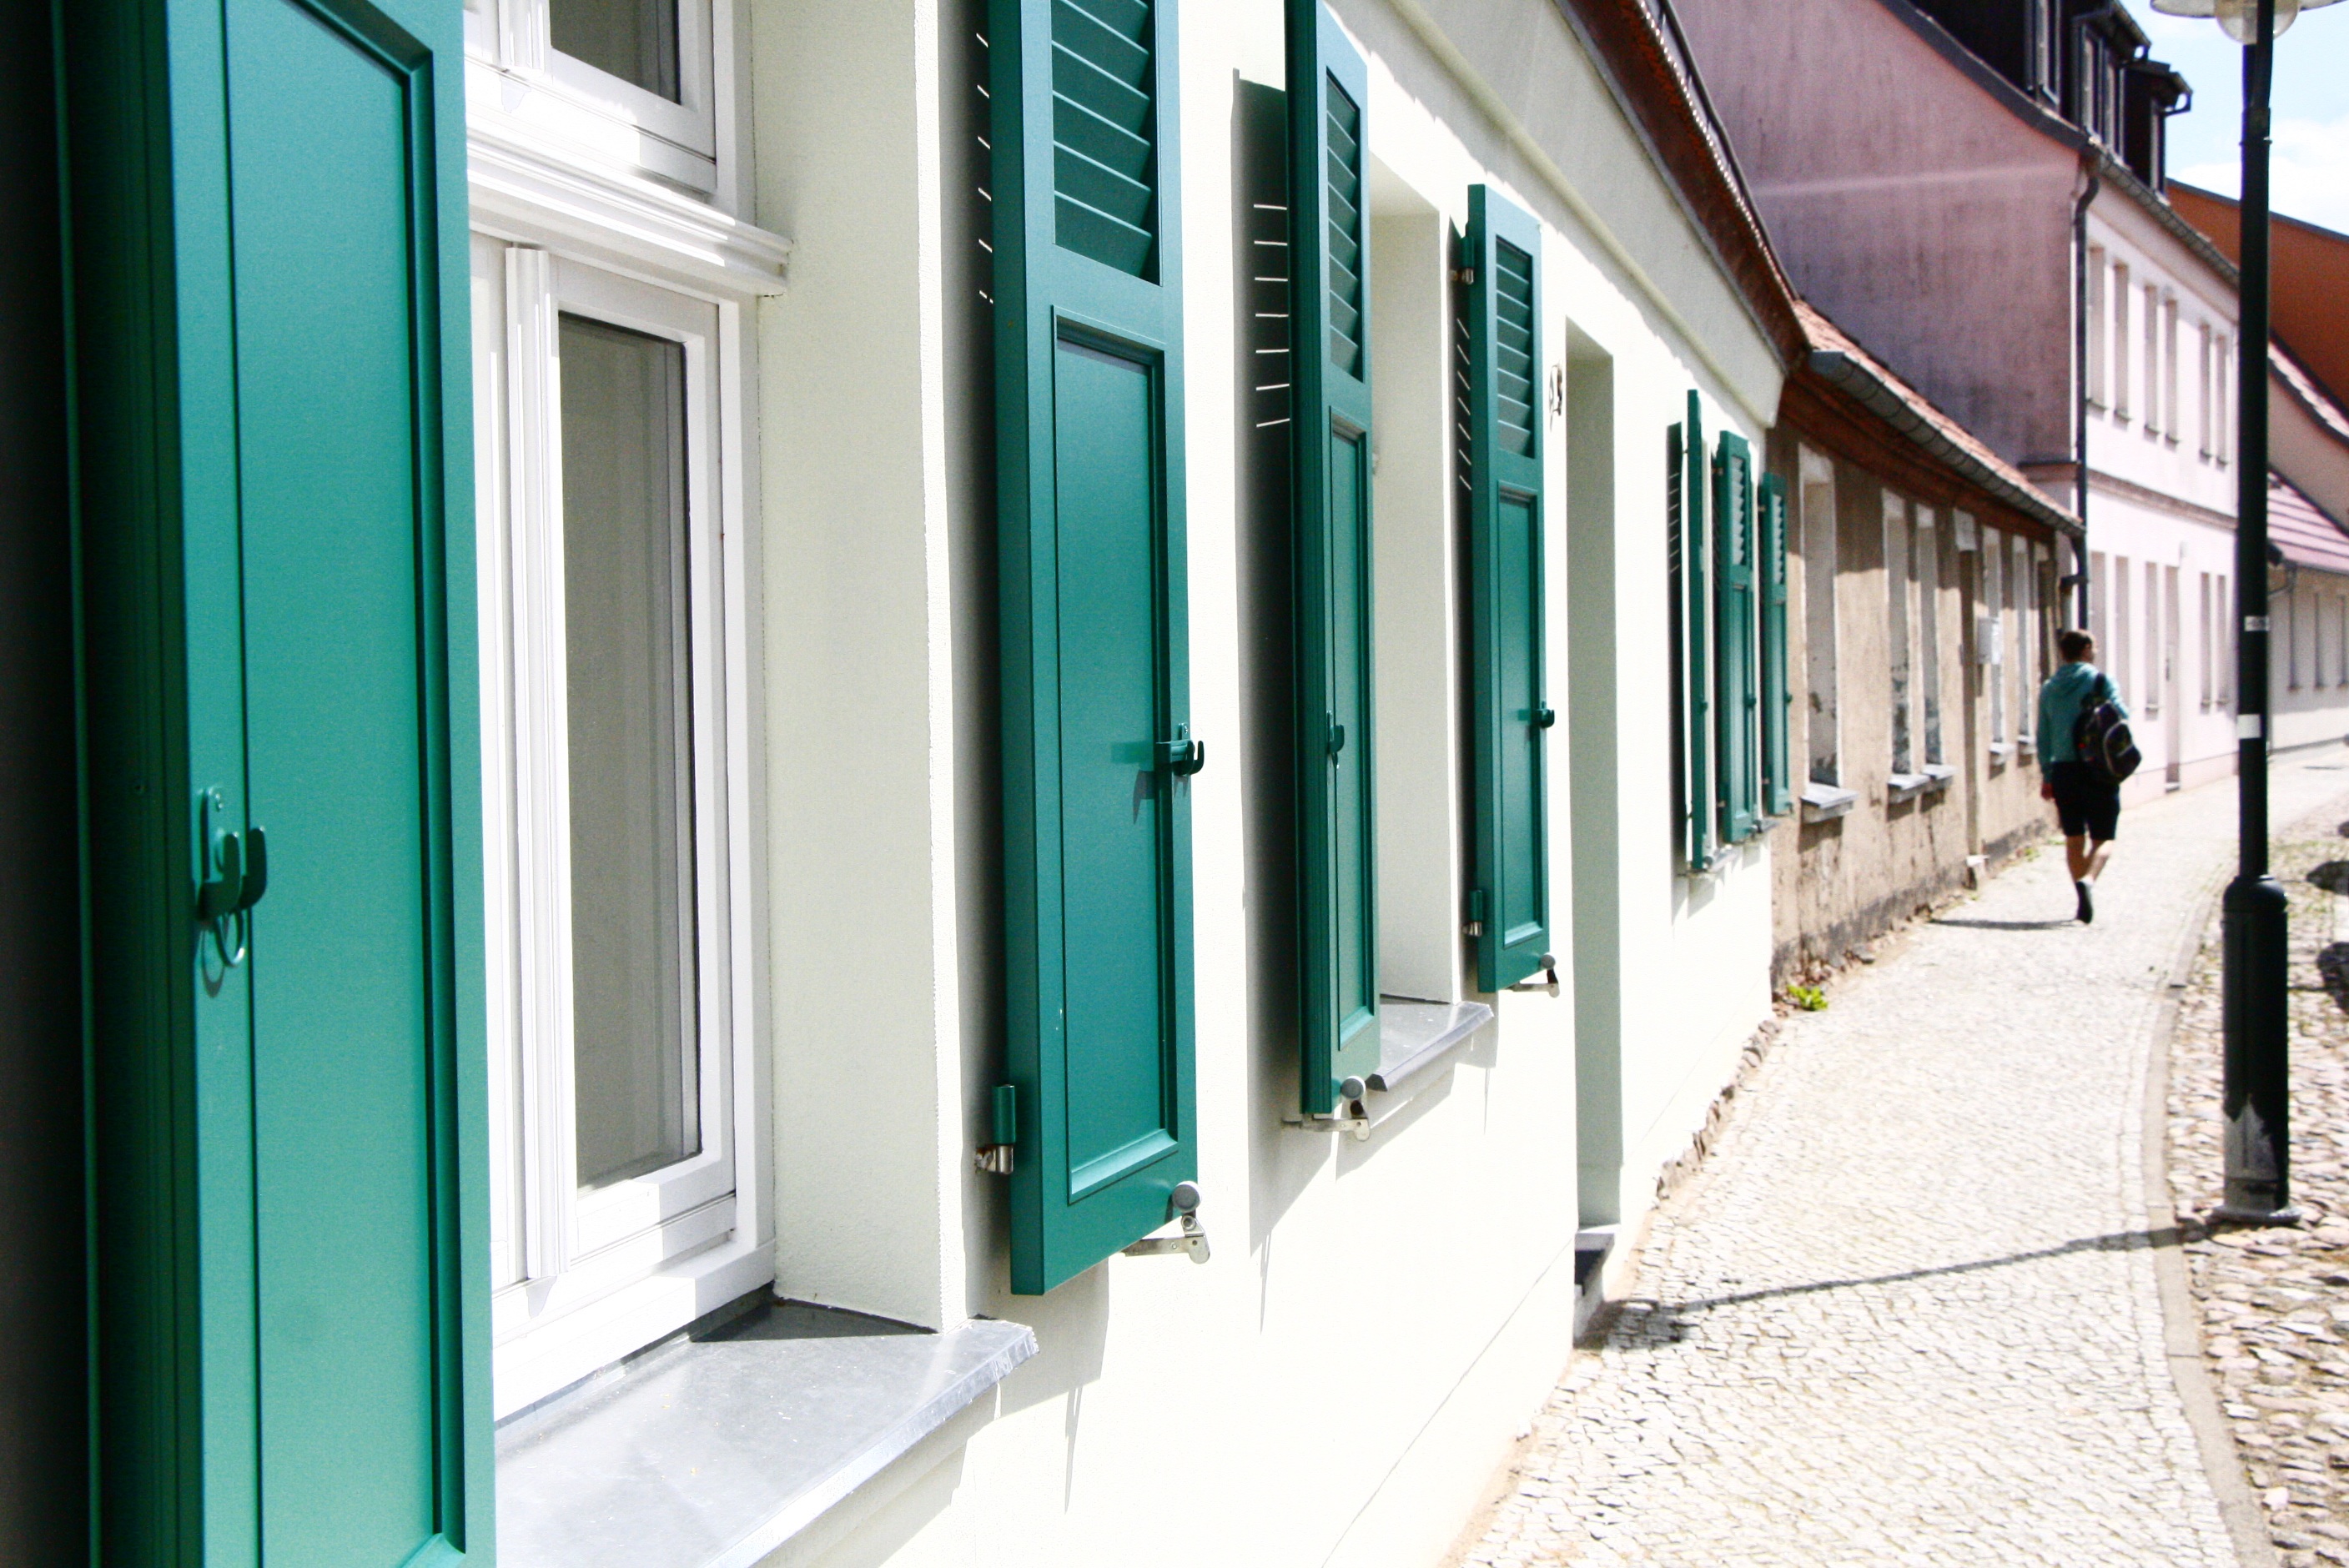
window, home, green, lantern, facade, door, interior design, shutters, the bright sun, small gordok